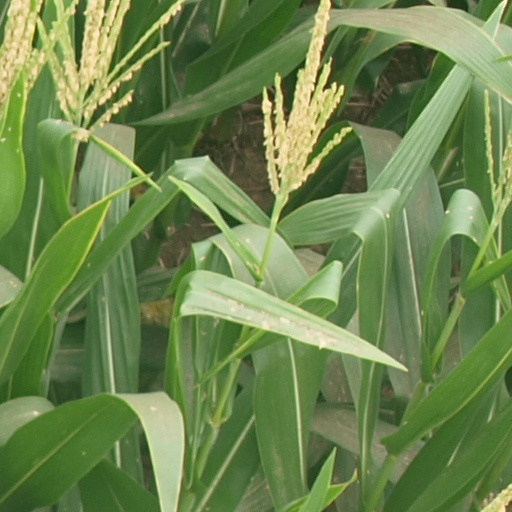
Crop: maize; corn